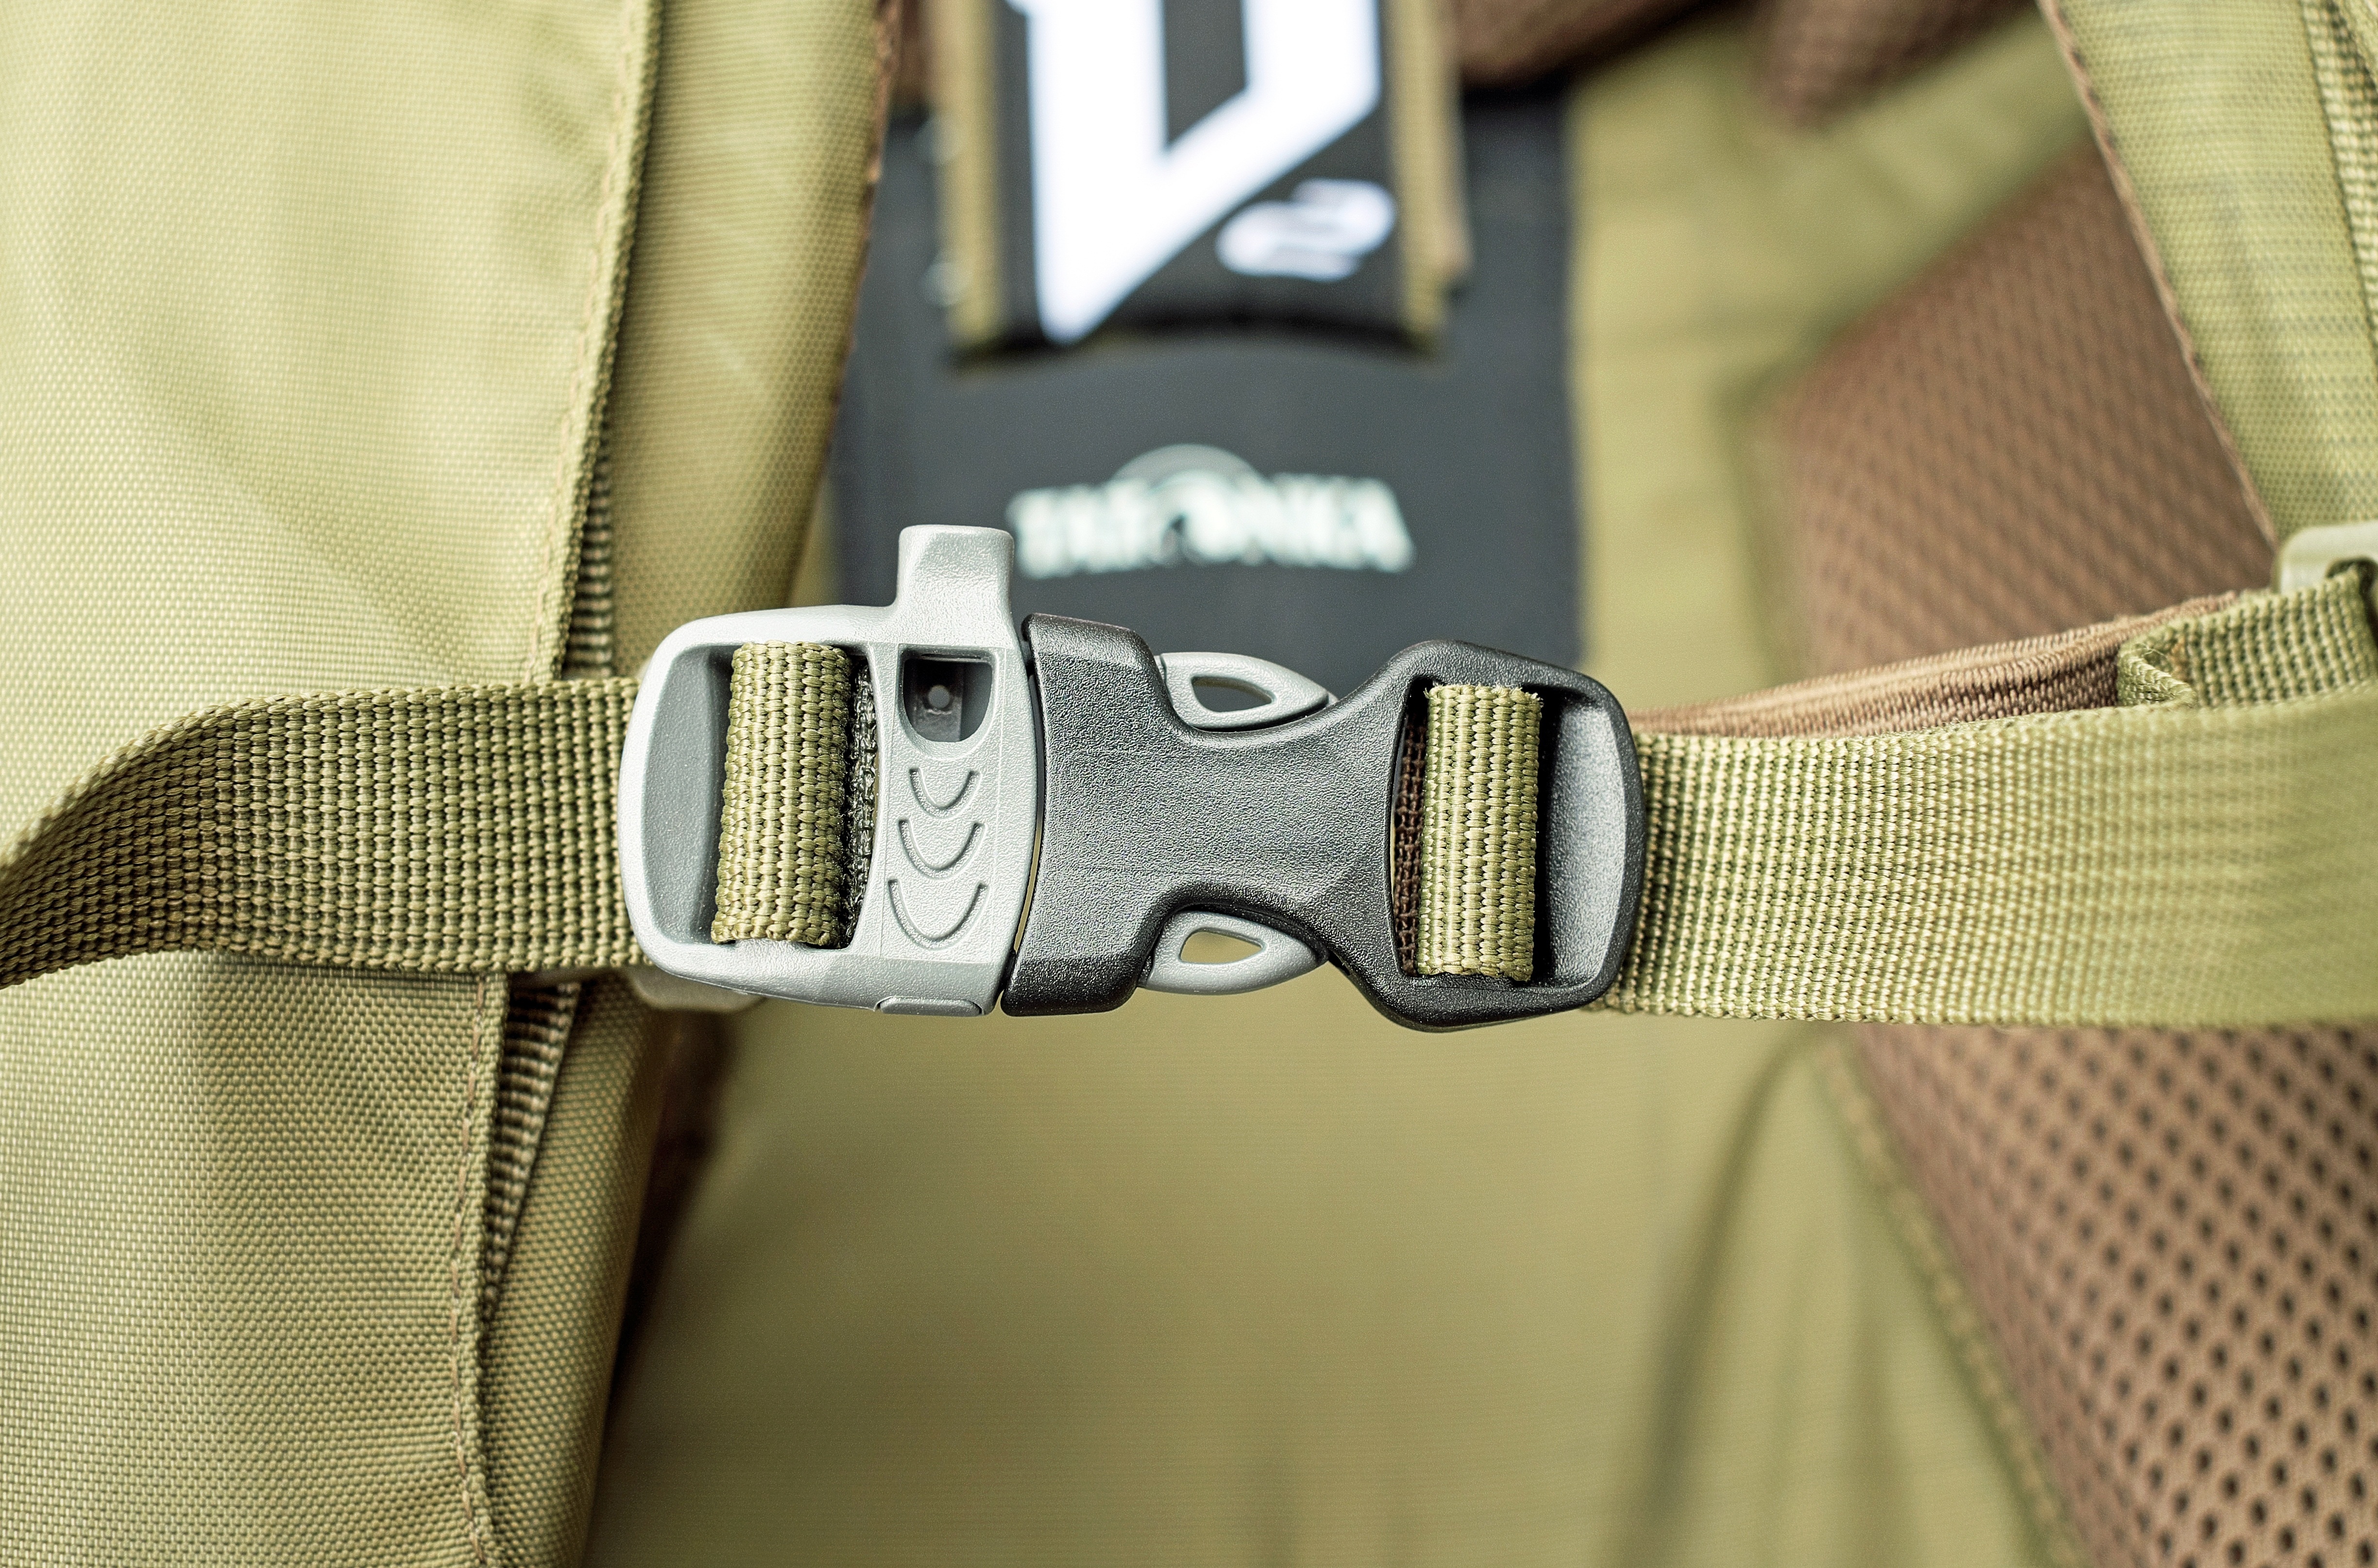
hand, plastic, backpack, black, belt, grey, closure, strap, fashion accessory